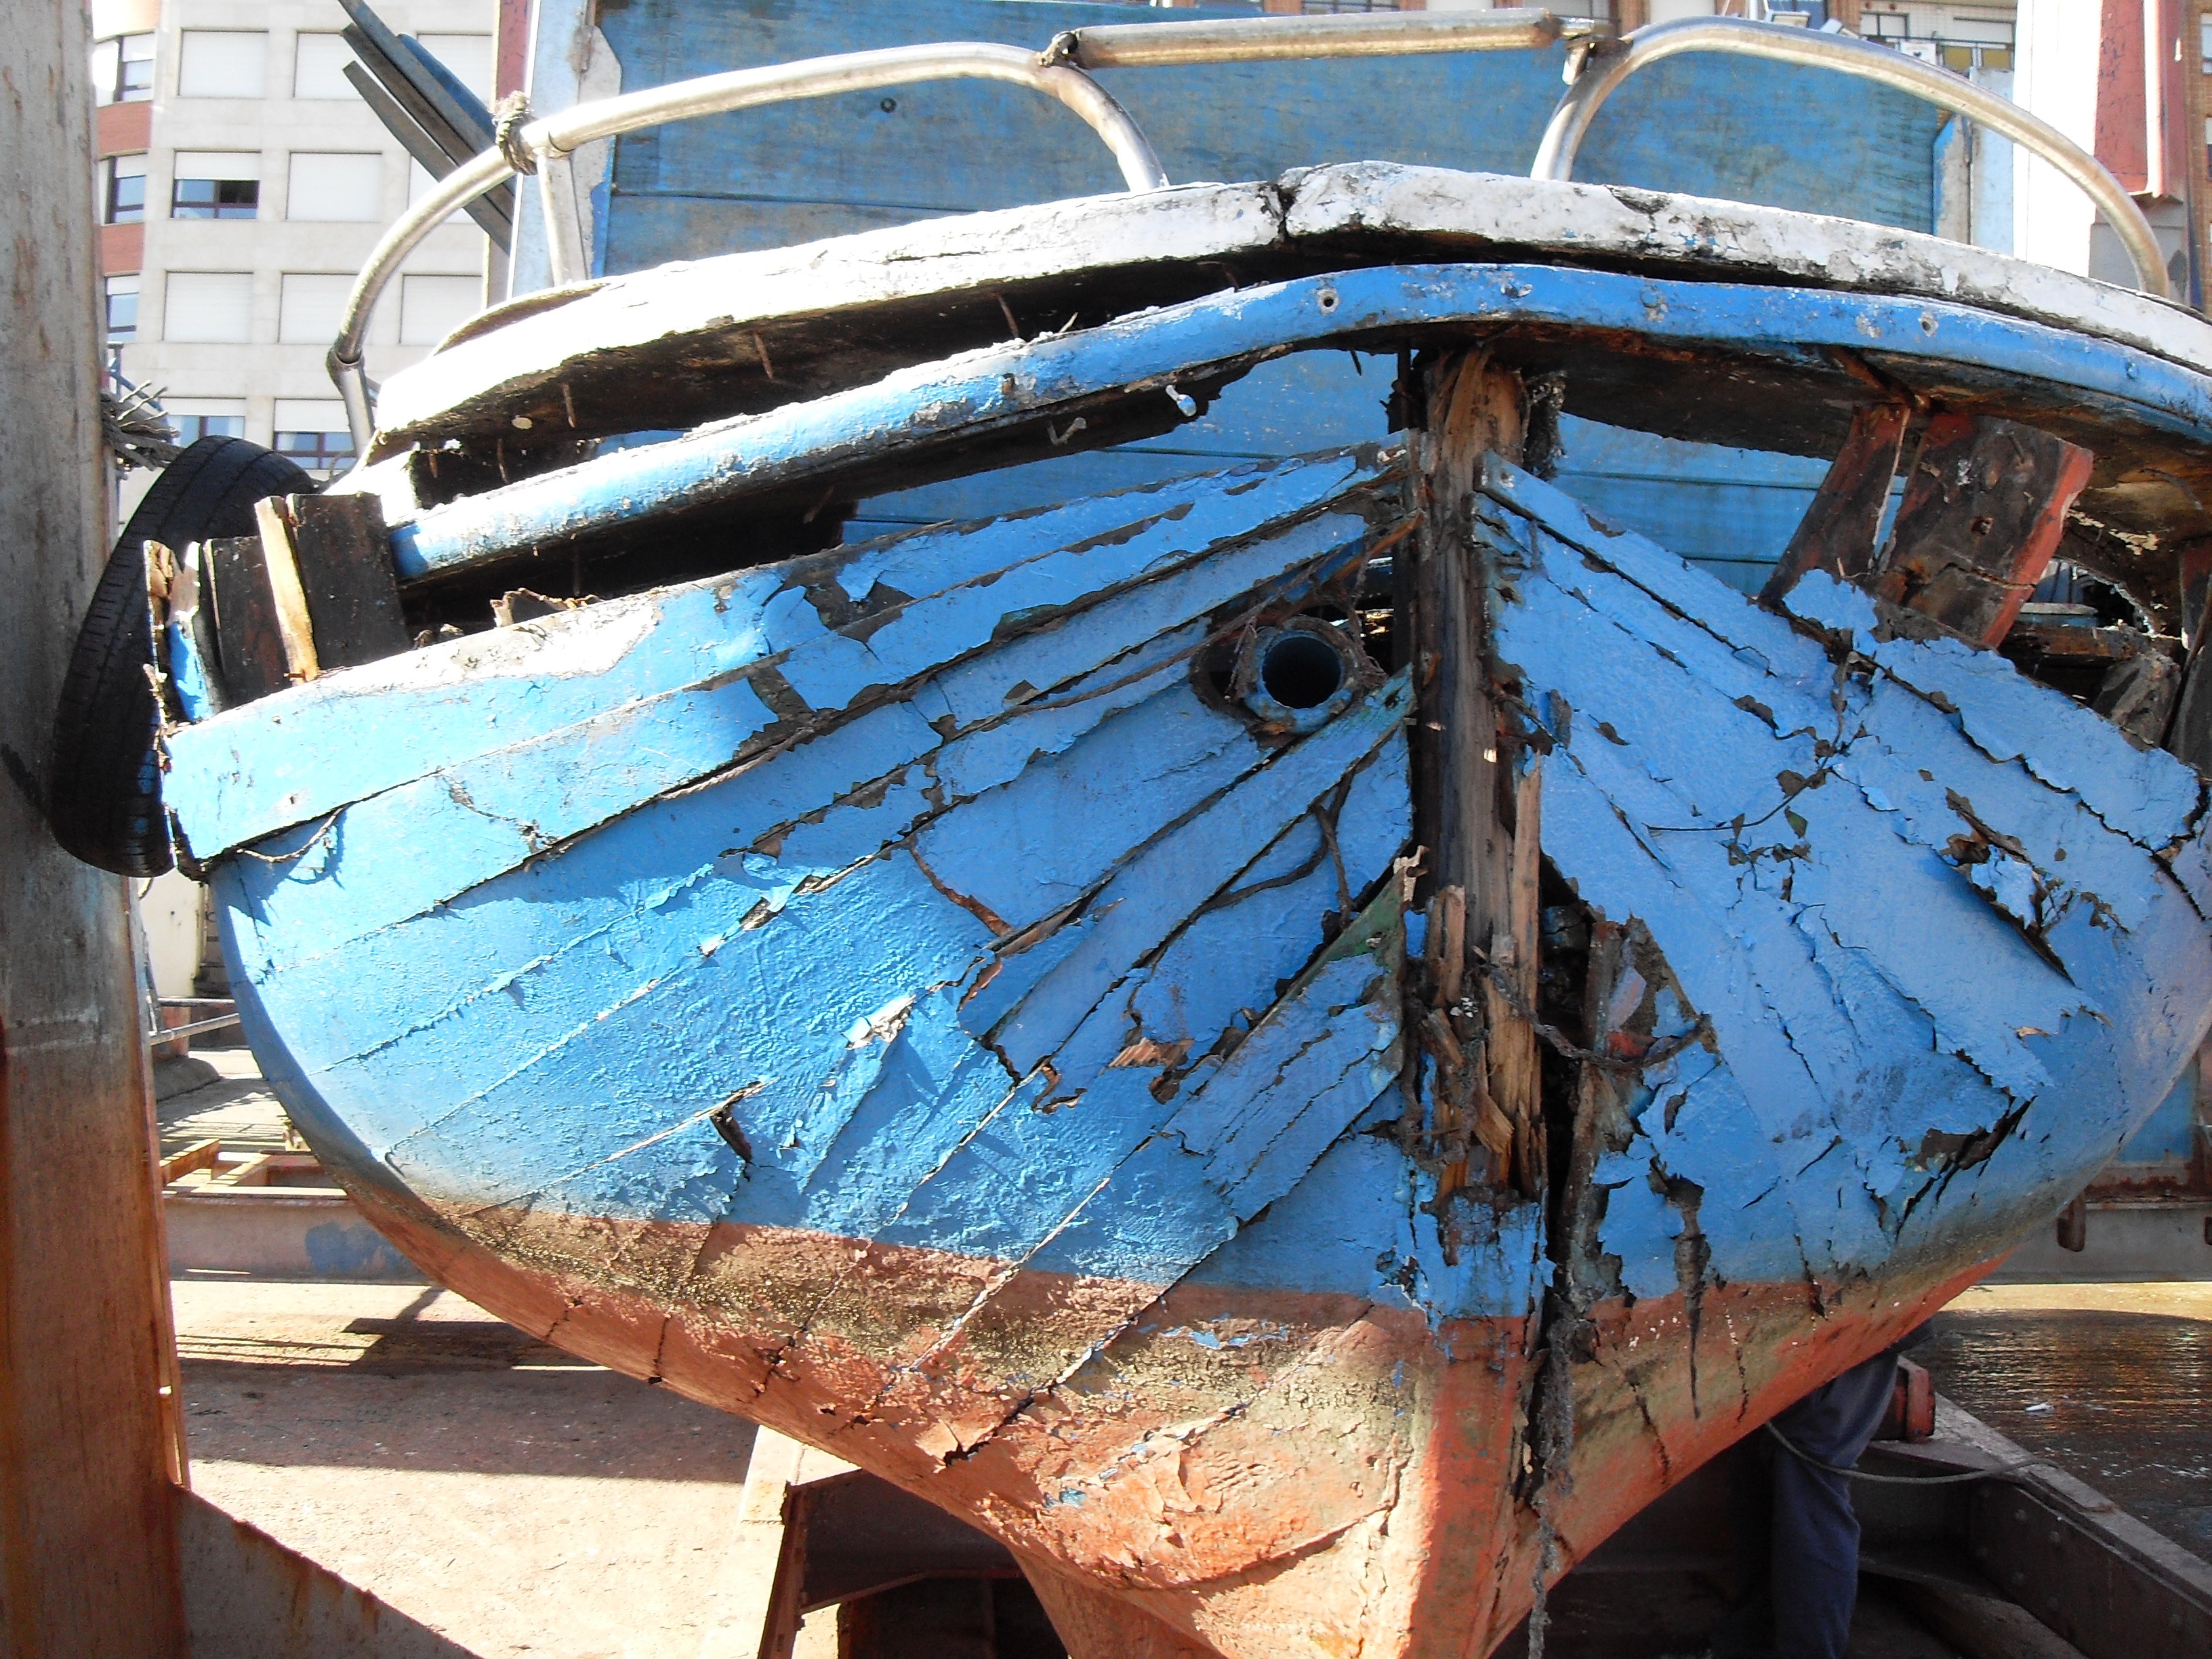
wood, boat, wheel, ship, vehicle, mast, sailboat, shipyard, watercraft, ecosystem, bermeo, minor arts